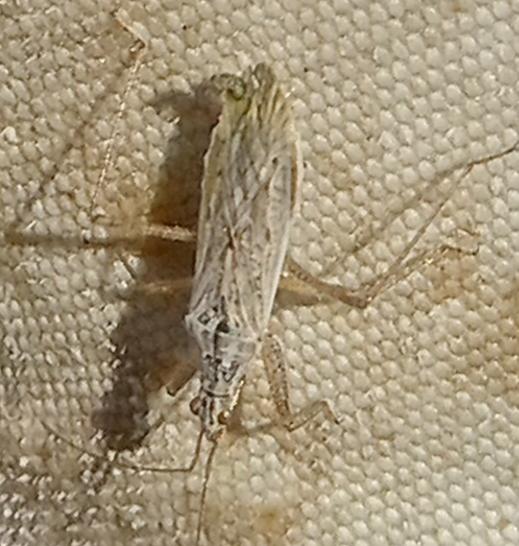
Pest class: predators